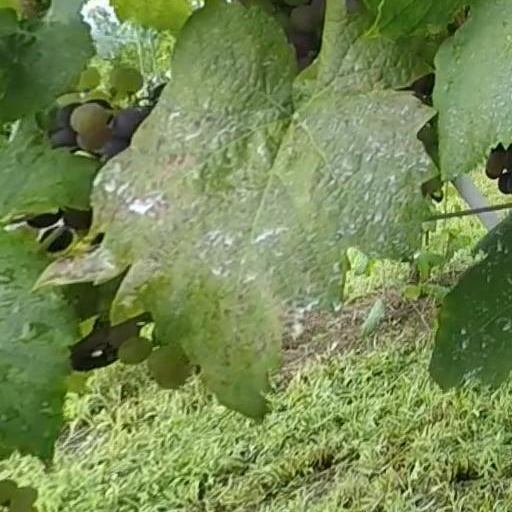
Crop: grape